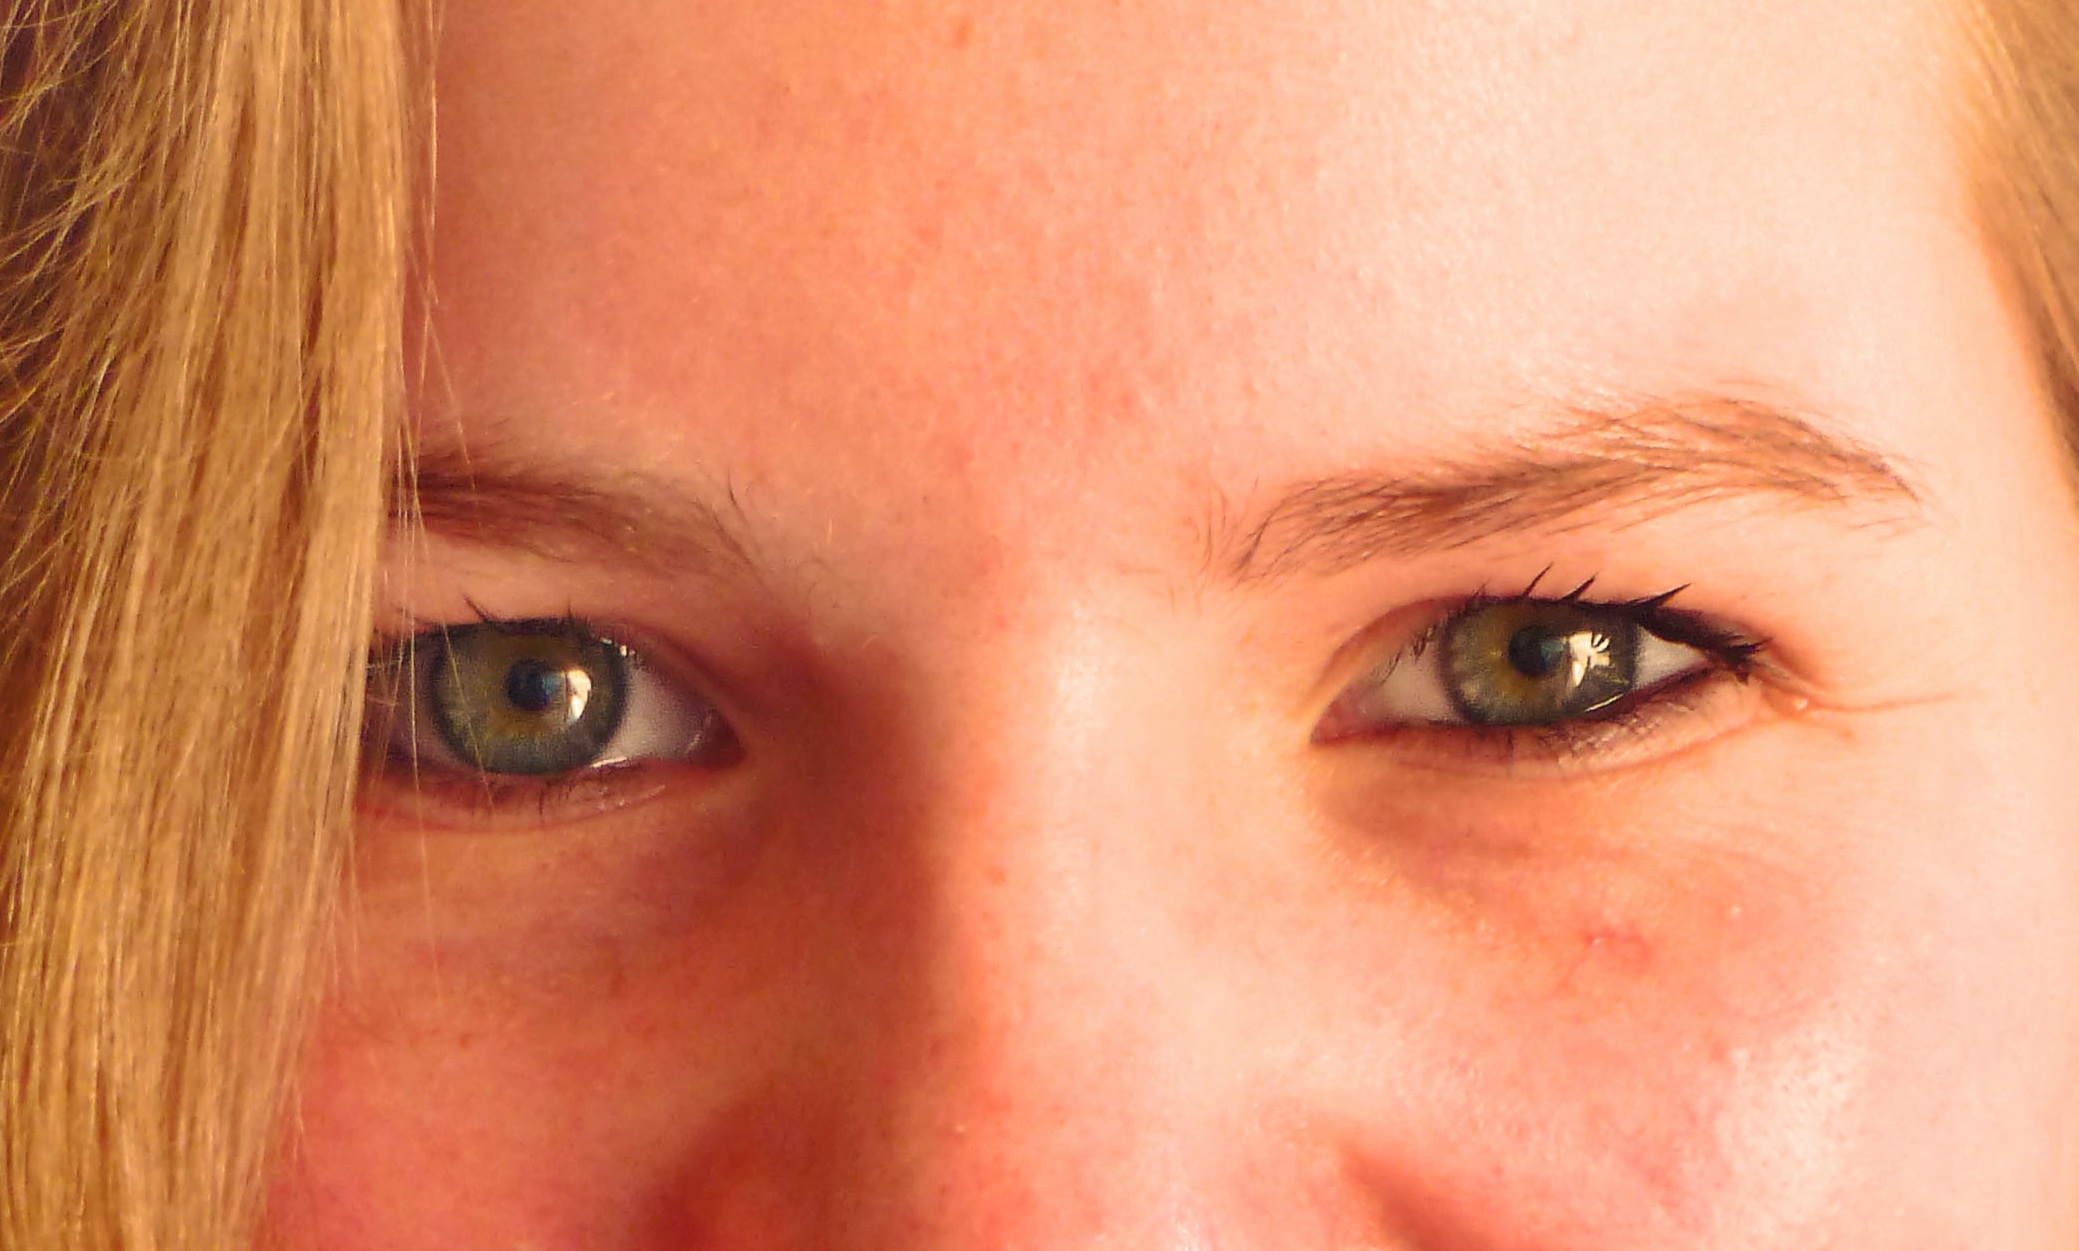
girl, photography, portrait, model, green, red, lip, eyebrow, mouth, eyelash, close up, human body, face, nose, eyes, cheek, eye, head, skin, beauty, blond, organ, forehead, brown hair, eyelash extensions